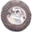
Label: bowl